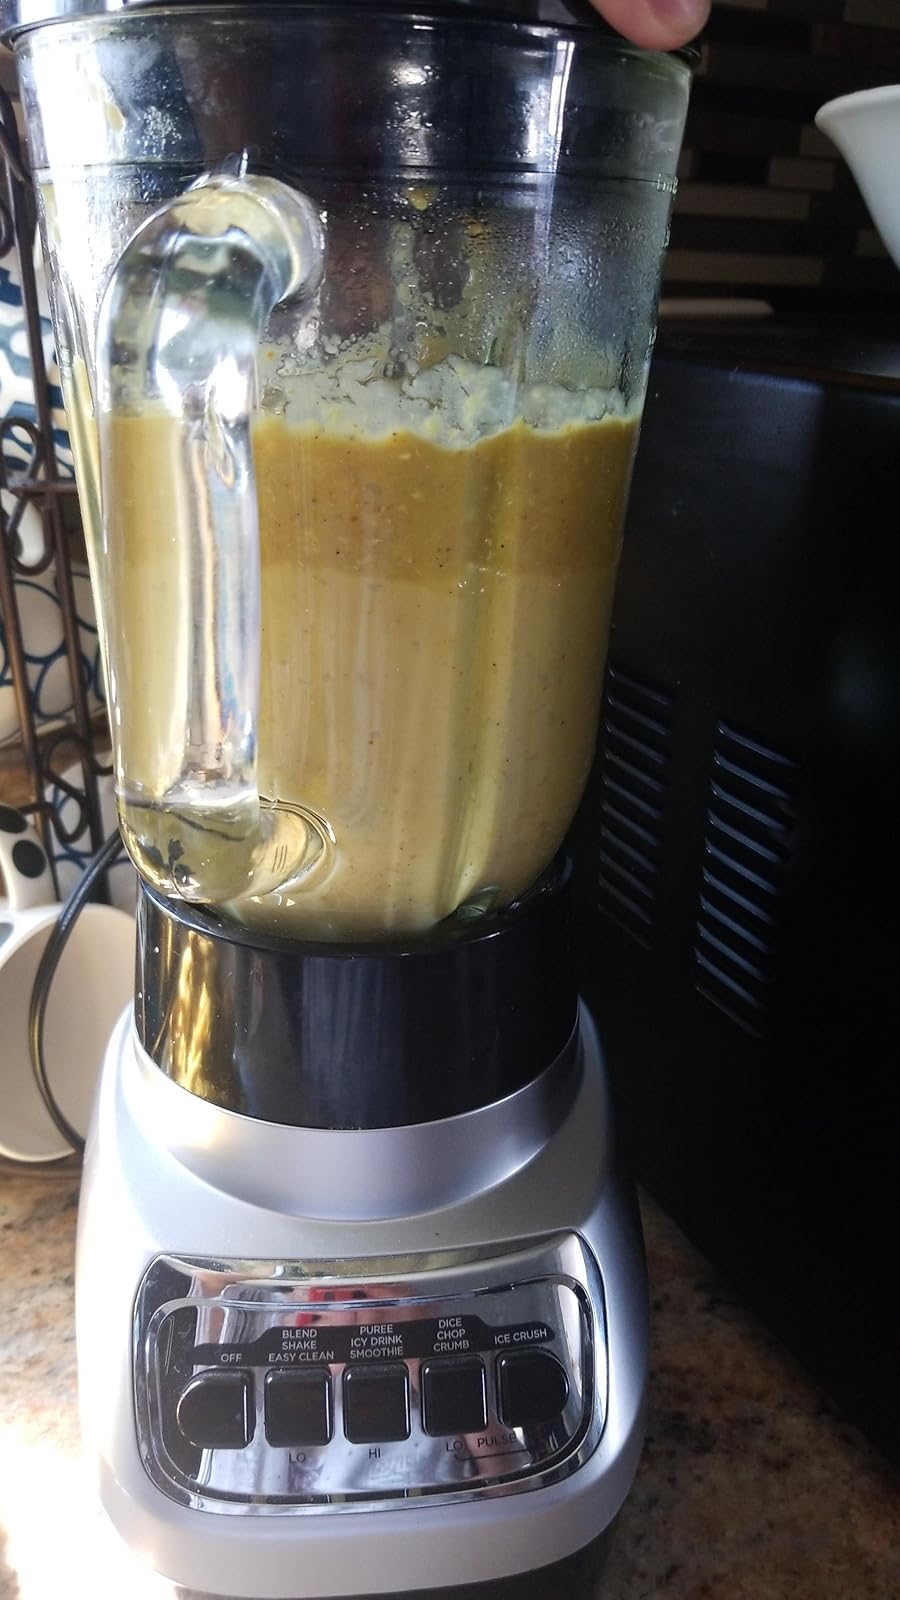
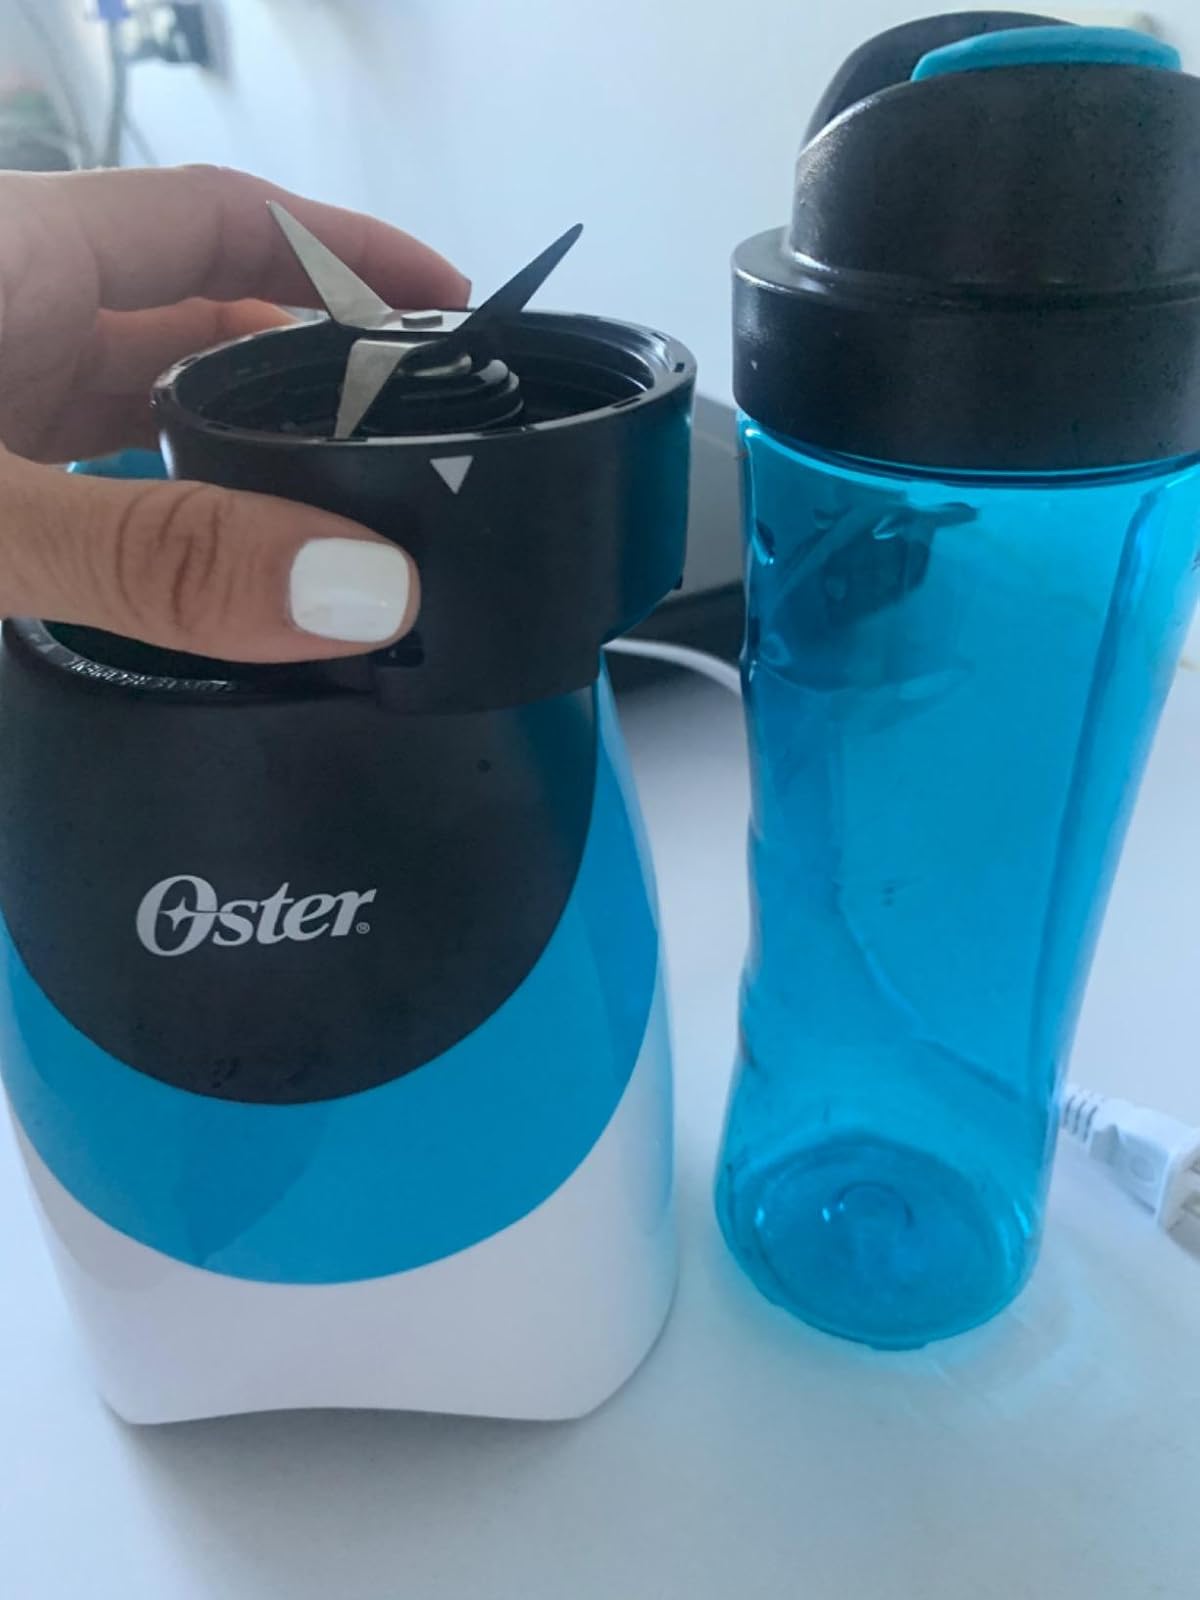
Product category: items_blender
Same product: no